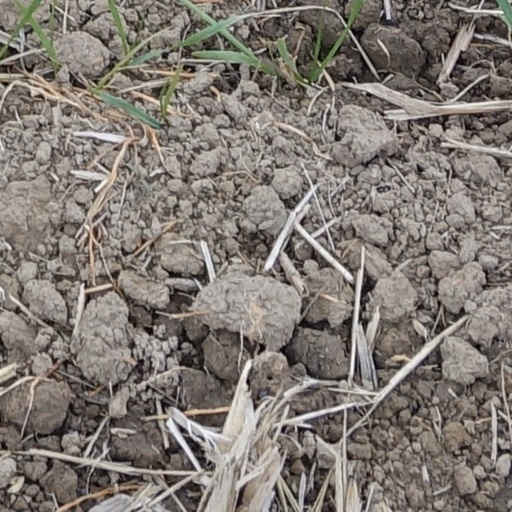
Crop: wheat